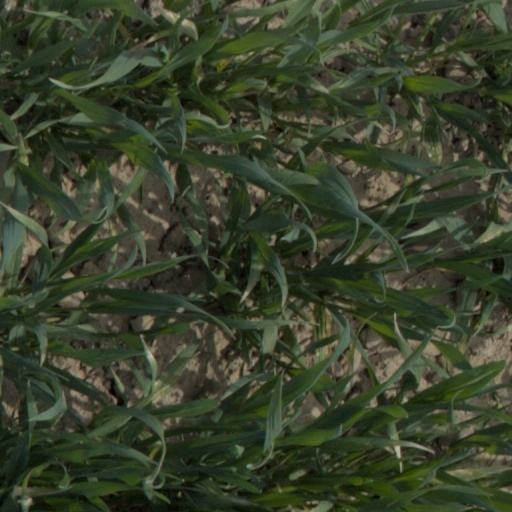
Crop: wheat